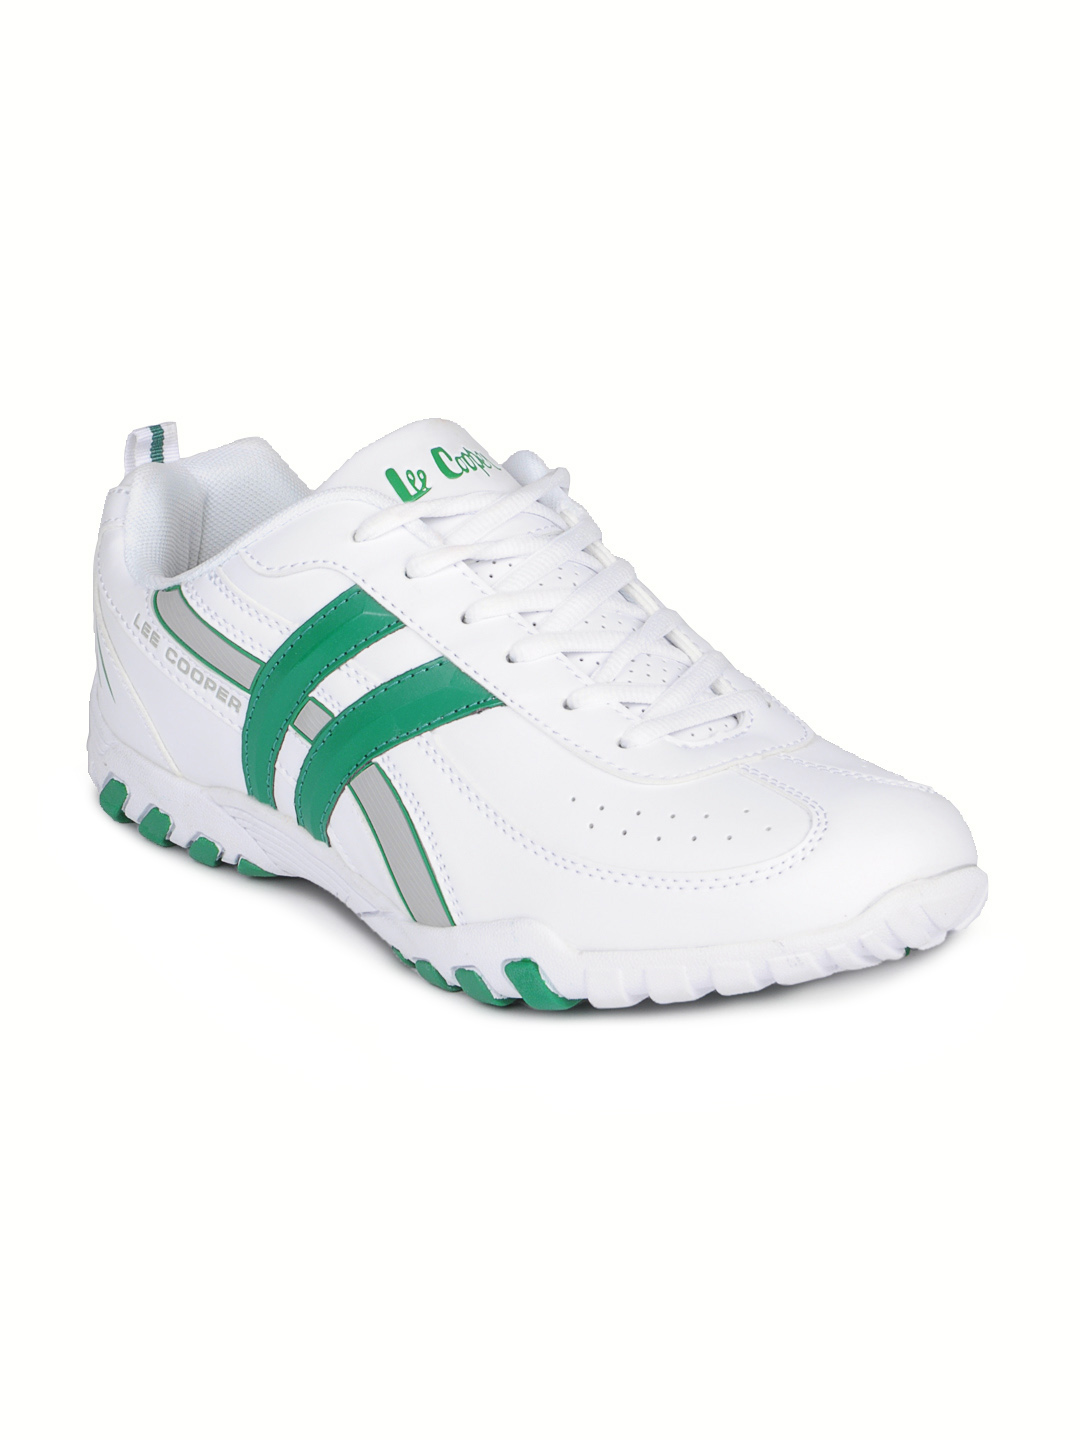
Lee Cooper Men White Shoes
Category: Footwear / Shoes / Casual Shoes
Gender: Men
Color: White
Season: Fall 2012
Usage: Casual